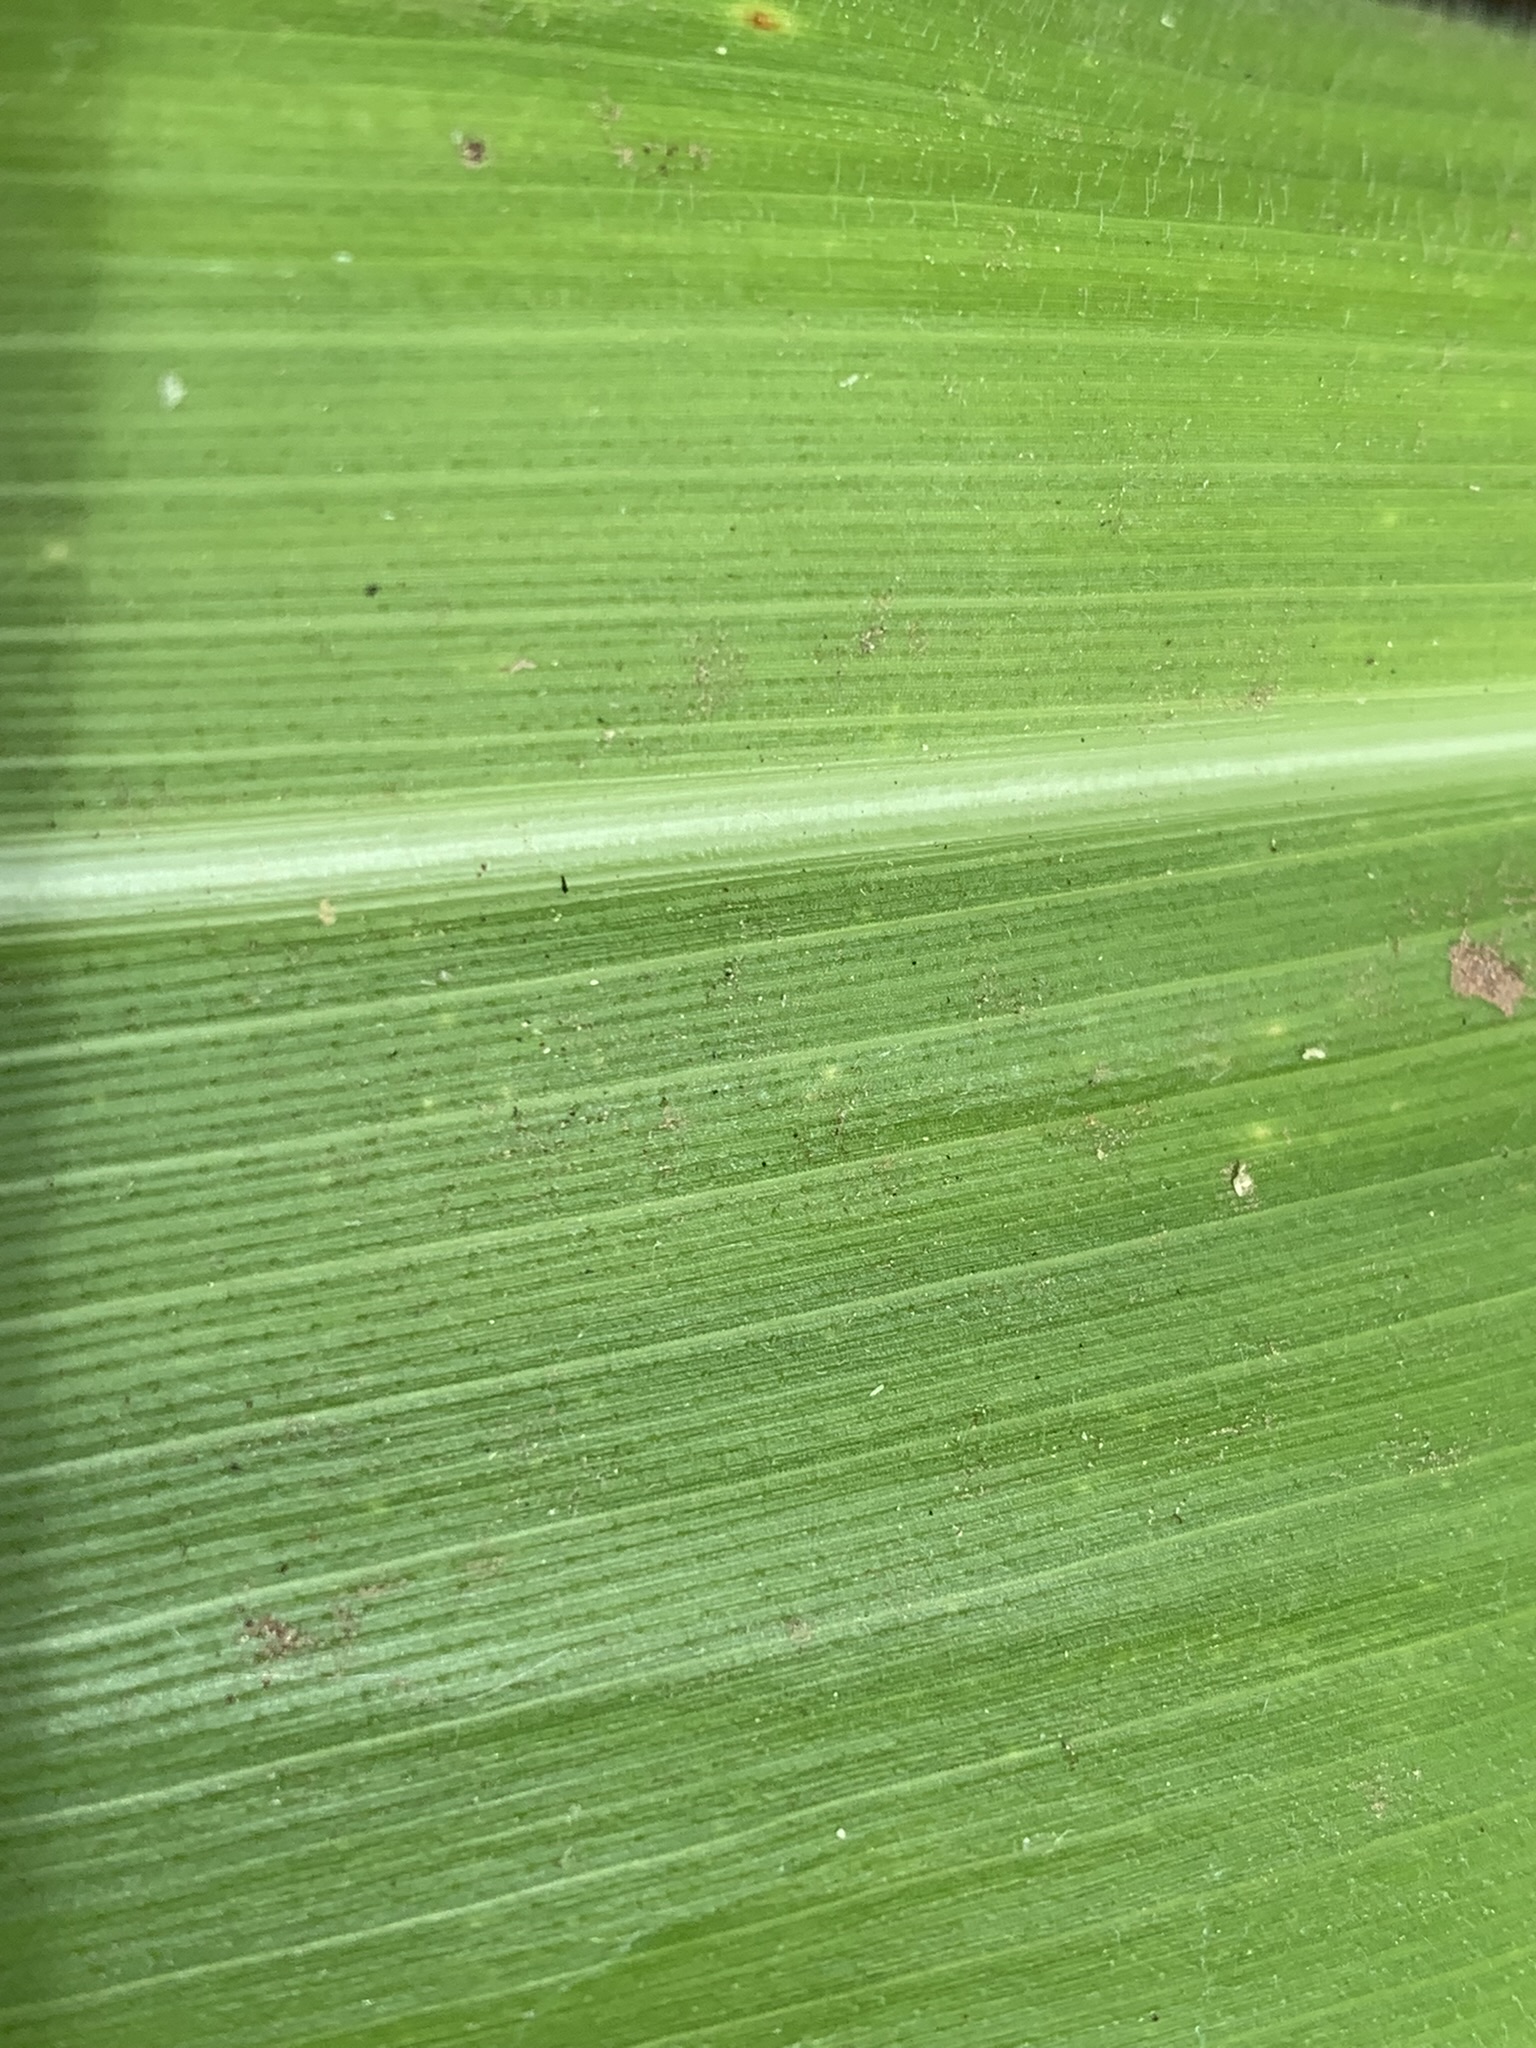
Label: Healthy